A Sorcerer Comes to a Peasant Wedding

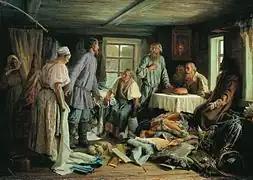
В. M. Maximov. Family Division (1876, State Tretyakov Gallery)

Working in the village made it easier for the artist to find peasant sitters for the figures of the future painting "The Coming of the Witch at a Peasant Wedding". Besides, the necessity of working in the village house was due to the lack of funds to rent a studio in the city, which would have provided enough space to work on a large painting. However, the village house where Maximov lived was cold and dark. It was not suitable for working on canvas. The artist wrote: "The bad thing is that I often have to spend a whole day with a tow in my hands near the walls — the wind is blowing everywhere, the cold is merciless in my hornitsa. Well, that seems to be the fate of my studios; I have to fiddle with them more than with paintings, but what can you do?"